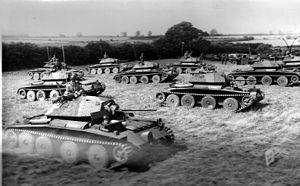
Le Covenanter est un char de combat britannique de la Seconde Guerre mondiale. C'est le premier char Cruiser à recevoir un nom, donné d'après les Covenantaires, une faction religieuse écossaise du XVIIᵉ siècle.